WDDW

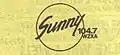
Logo as "Sunny 104.7" WZXA

The frequency was granted a construction permit on September 26, 1989, using the call sign WZXA. It signed on the air on June 18, 1993. The station aired a mixture of satellite and local hot adult contemporary music as "Sunny 104". It targeted Racine and Kenosha with its transmitter site in Franksville, Wisconsin. The station was owned by Pride Communications.